Radwa El Aswad

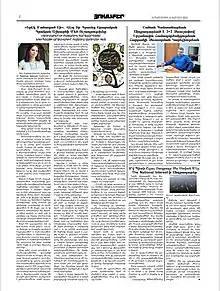
بالأمس كنت ميتا : حكاية عن الأرمن والكرد

She is the author of two books and Six novels, one of which have been Featured in the ‘’Housaper’’ | the arevelk.am is an Arabic daily newspaper, published in Cairo, Egypt, The novel known for its historical story that summarized the Armenian Genocide, as well as Kurdish history.